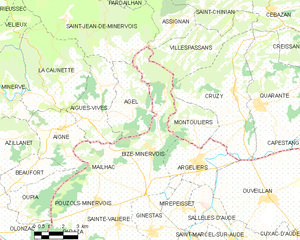
Carte des communes françaises: Bize-Minervois